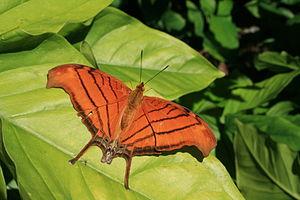
Marpesia petreus Loxahatchee National Wildlife Refuge, Floride Etats-Unis.
Le genre Marpesia regroupe des papillons de la famille des Nymphalidae et de la sous-famille des Cyrestinae.
Marpesia petreus est une espèce américaine d'insectes lépidoptères de la famille des Nymphalidae, de la sous-famille des Limenitidinae et du genre Marpesia.
Cet article recense les lépidoptères rhopalocères de Guadeloupe. Ils y sont représentés par environ 58 espèces appartenant à cinq familles.